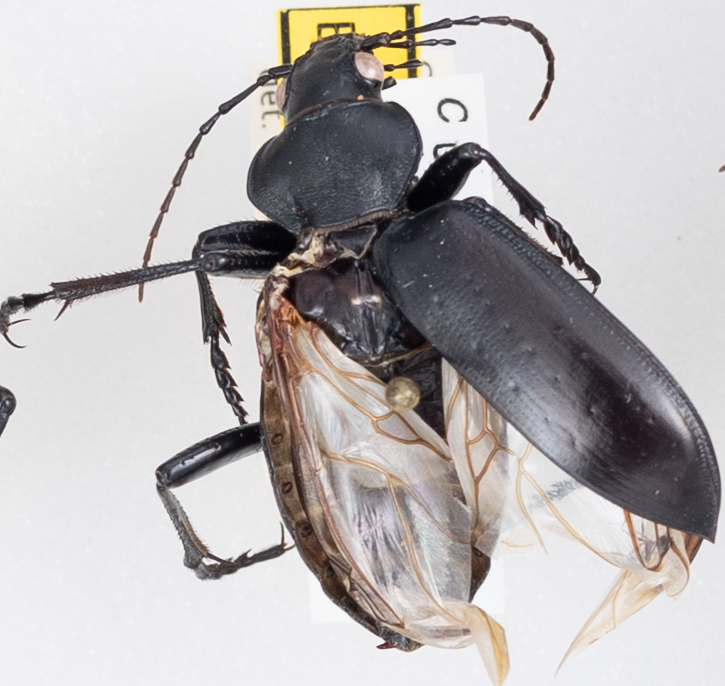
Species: Calosoma peregrinator
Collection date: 2021-08-03
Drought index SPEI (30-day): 0.54
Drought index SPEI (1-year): -1.01
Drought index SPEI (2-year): -0.32